Harrington Dock

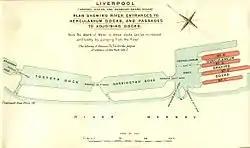
British Empire Dockyards and Ports, 1909

Harrington Dock was a dock on the River Mersey and part of the Port of Liverpool. Situated in the southern dock system, it was connected to Toxteth Dock to the north and Herculaneum Dock to the south.